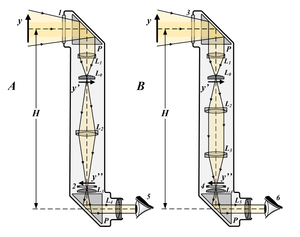
Le périscope, parfois appelé épiscope dans les chars de combat, est un instrument d'optique pour l'observation d'un objet distant sans être vu depuis celui-ci.